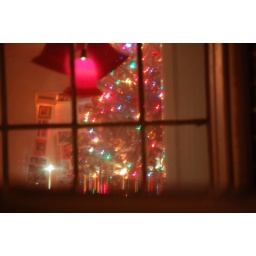
Looking from carport through dining room side window towards Christmas tree in living room.